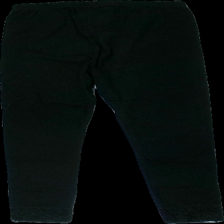
View: back
Type: Trousers
Category: Ladies
Brand: Skill
Colors: Black
Material: 100% cotton
Cut: Regular
Size: M
Season: Summer
Price range: 50-100
Recommended usage: Reuse